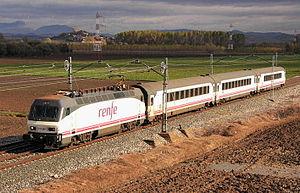
La ligne de Madrid à Hendaye, aussi appelée ligne de Madrid à Irun, ligne Générale du Nord ou même ligne Impériale, est une voie ferrée de 641,60 kilomètres de longueur qui appartient au réseau ferroviaire espagnol. Elle est l'un des principaux axes radiaux reliant Madrid avec le Pays basque et traverse une grande part de la province de Castille-et-Léon. Elle aboutit dans le Pays basque et dans les régions frontalières d'Irun en Espagne et d'Hendaye en France. Selon les référentiels d'Adif, cette ligne porte le numéro 100.